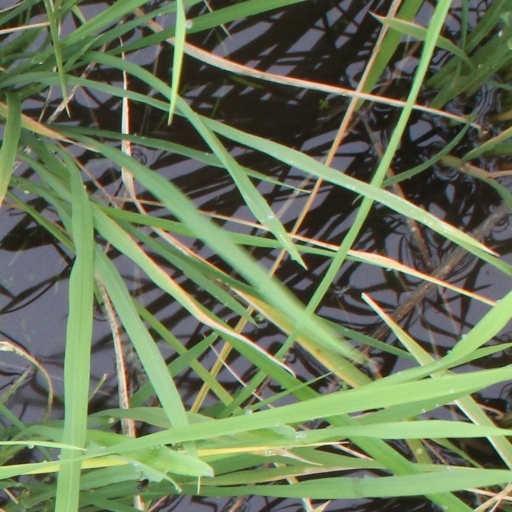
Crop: rice